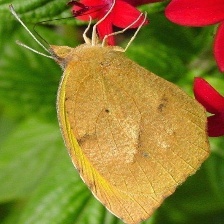
Species: SLEEPY ORANGE
Butterfly family (ImageNet category): sulphur_butterfly